Aerodactylus

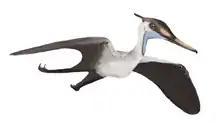
Life restoration based on specimen MCZ 1505, by Matthew Martyniuk.

"Aerodactylus", like related pterosaurs, had a crest on its skull composed mainly of soft tissues along the top of the skull. One specimen (MCZ 1505, the counter slab of BSP 1883 XVI 1) shows a roughly triangular soft tissue crest extending upward above the posterior half of the naso-antorbital fenestra and the eye; the crest was 44 to 51 mm long (around 38 to 45% of the total length of the skull) and reached a maximum height of 9.5 mm.